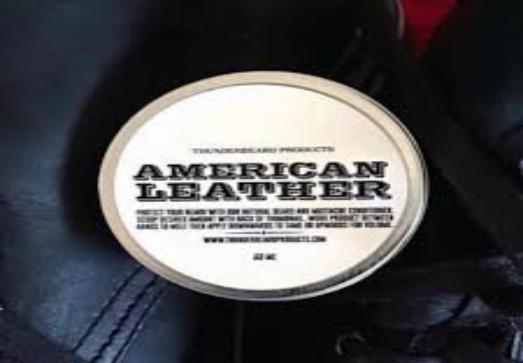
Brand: American Leather
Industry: Necessities